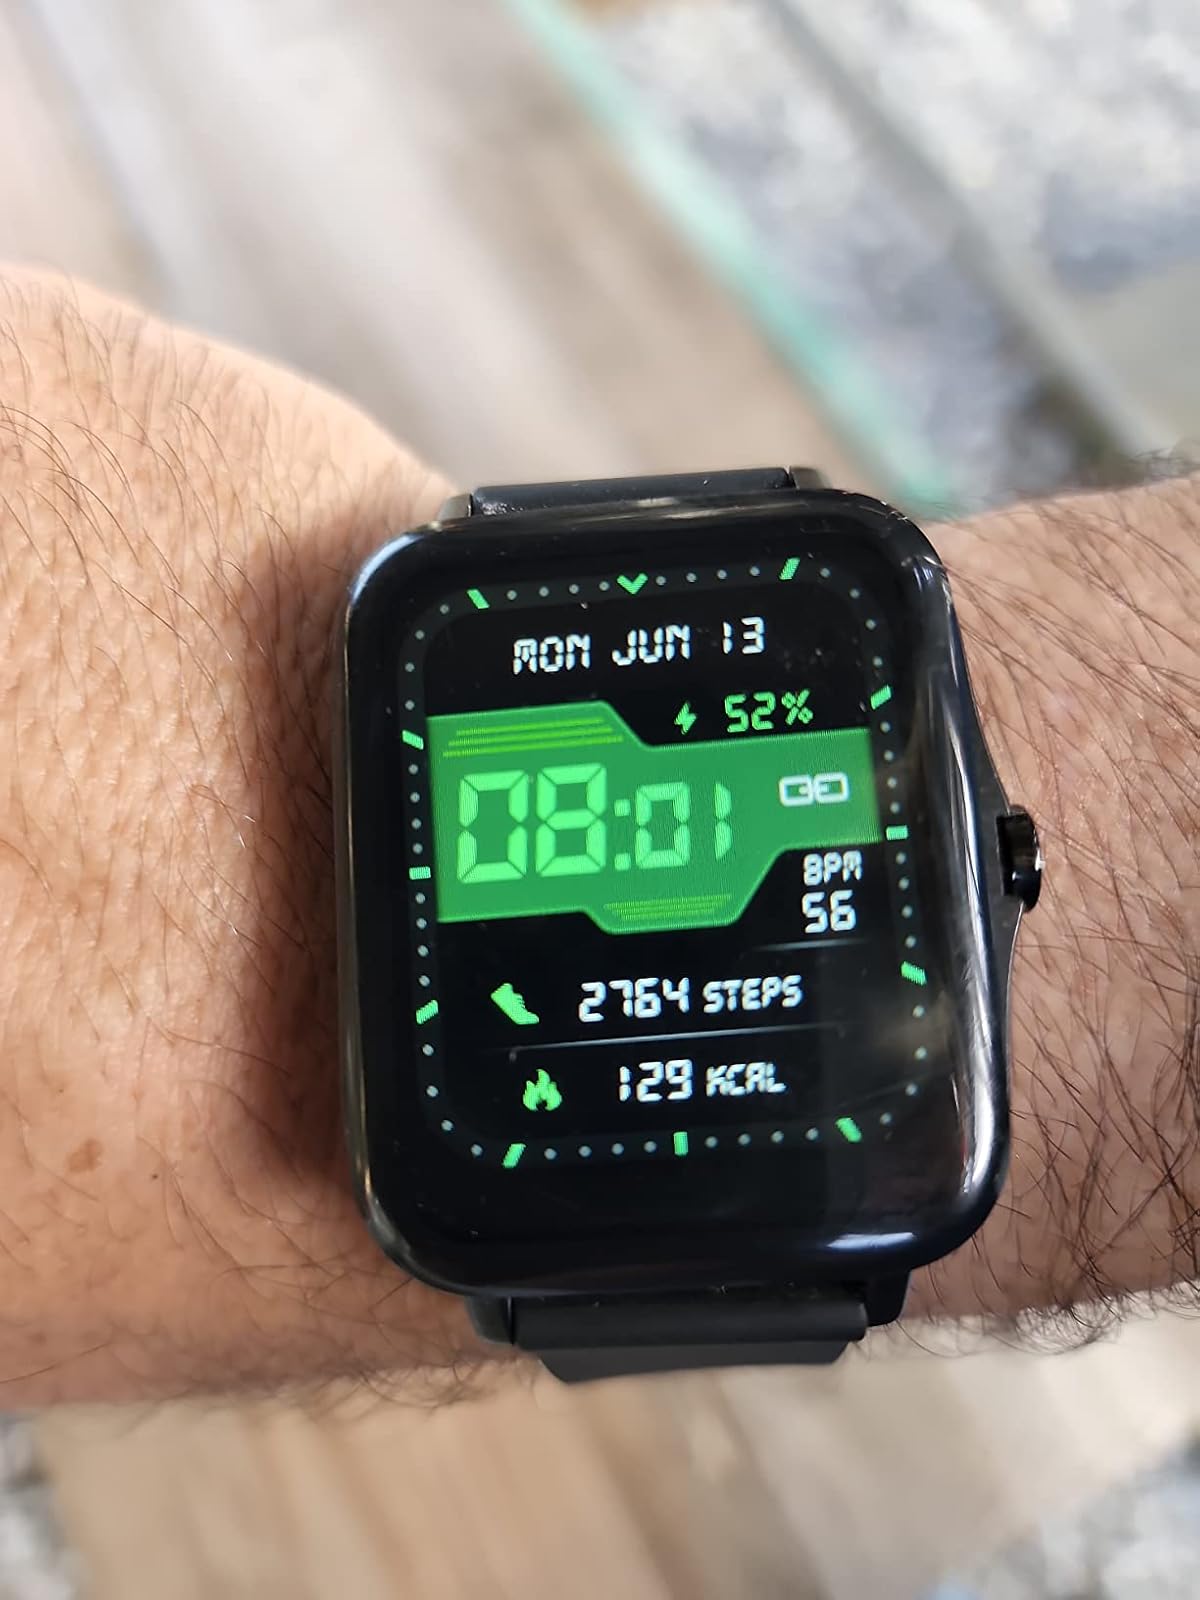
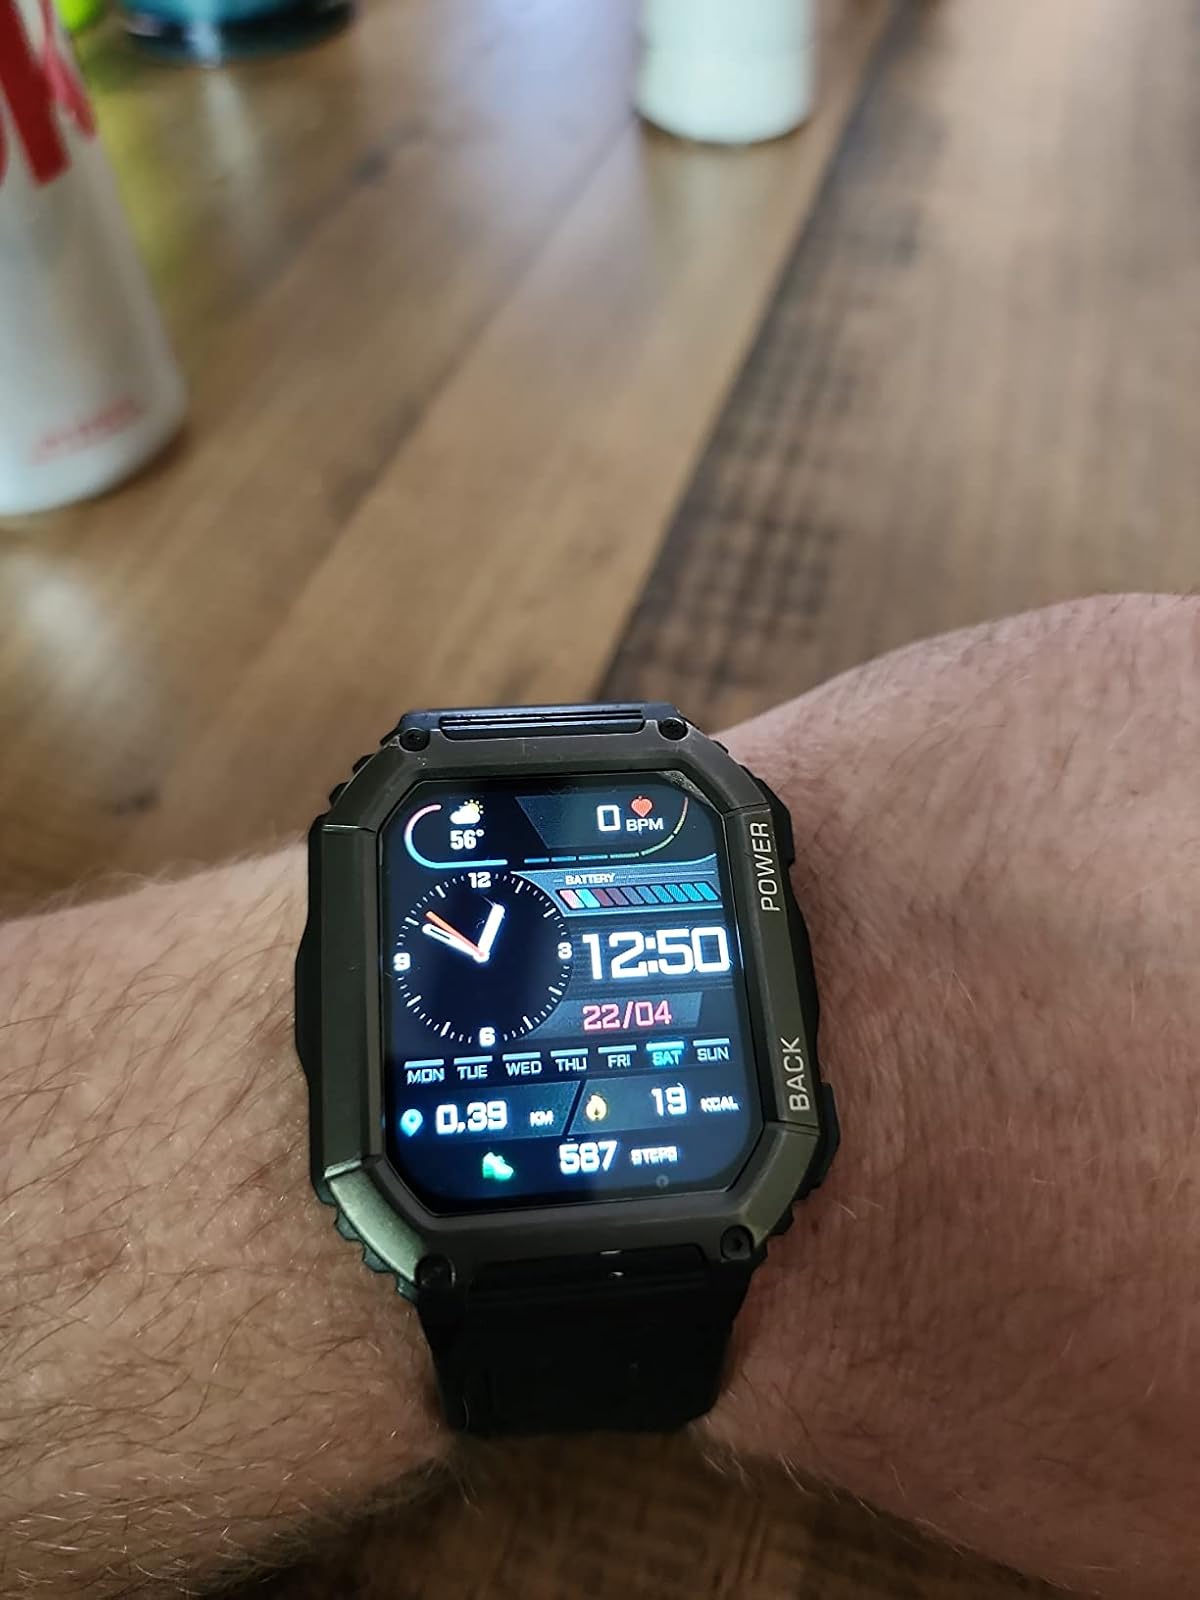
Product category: smartwatch
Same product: no